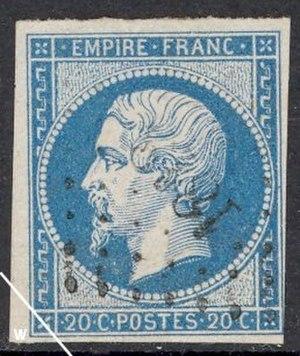
Cet article recense les timbres de France émis en 1860 par l'administration des postes.